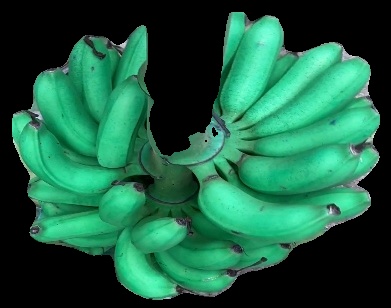
Variety: rasbale
Grade: grade1